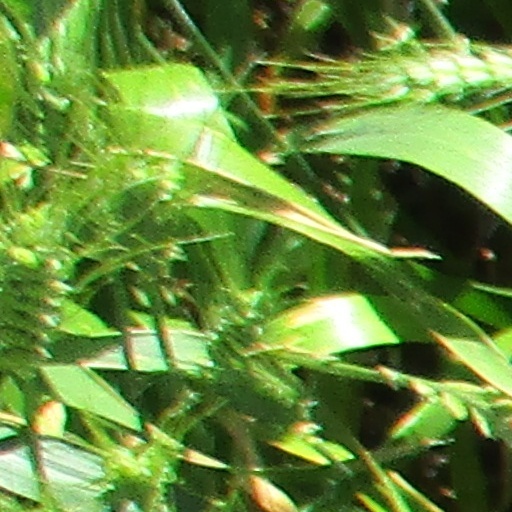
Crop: wheat